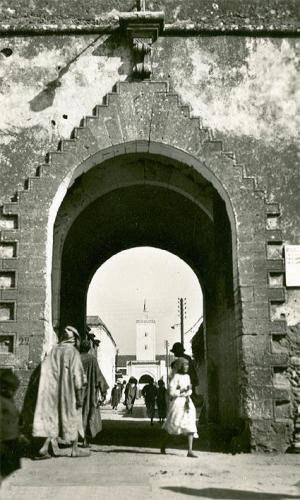
Mohammédia est une ville et commune du Maroc située à quelques kilomètres de Casablanca, chef-lieu de la préfecture de Mohammédia, dans la région administrative du Casablanca-Settat et anciennement dans le Grand Casablanca.